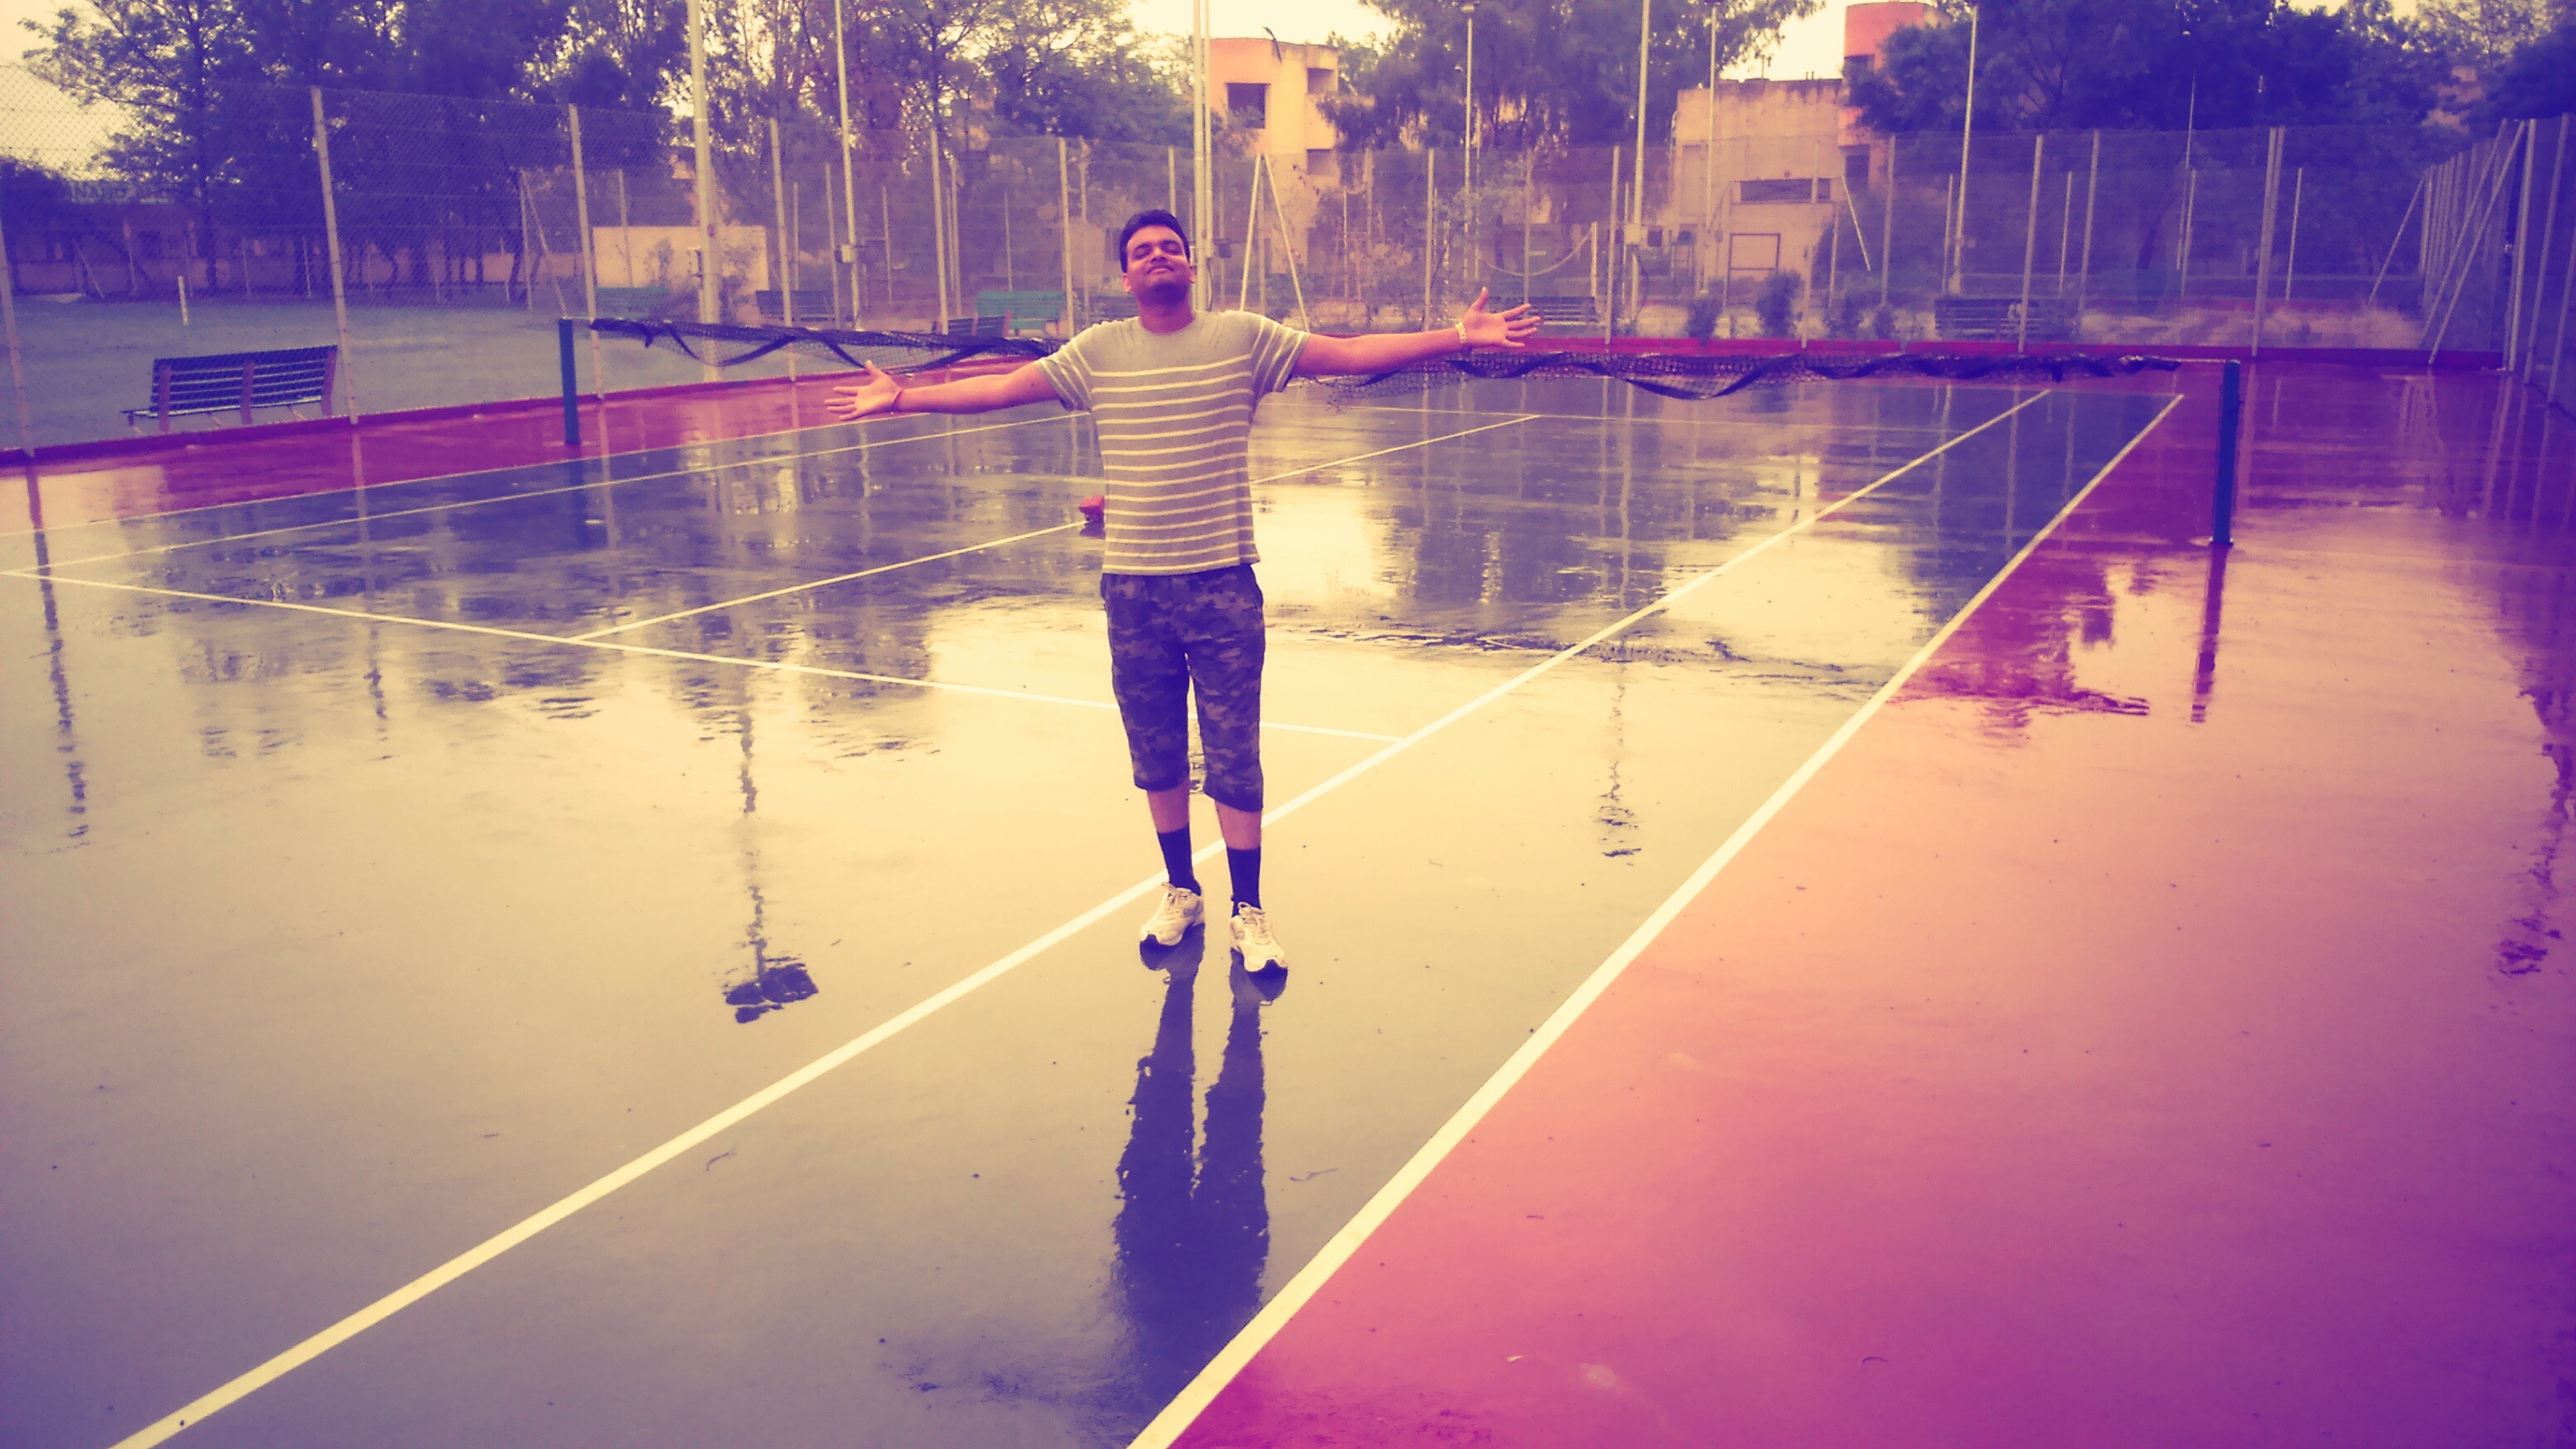
water, light, night, sunlight, morning, rain, evening, reflection, color, shape